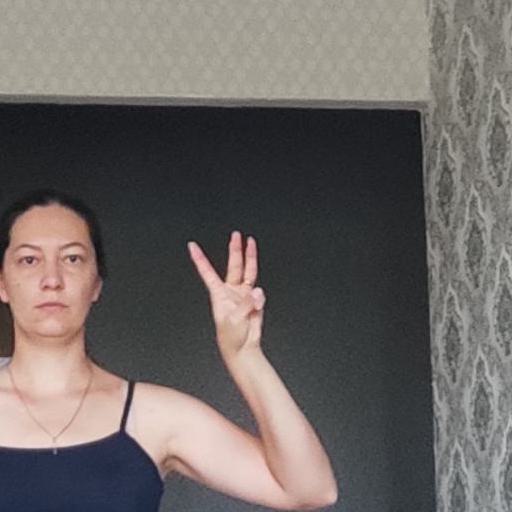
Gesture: three